John Bourchier, 1st Earl of Bath

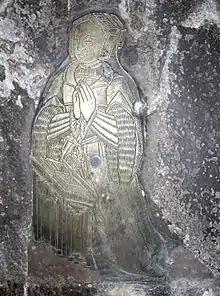
Small monumental brass in St Brannock's Church, Braunton, Devon, of Elizabeth Bourchier, daughter of John Bourchier. She kneels at prayer before a prie dieu which displays an open book

With his first wife, Bourchier's heir was John Bourchier, who became the next earl. His other children from his first marriage were Elizabeth who married Edward Chichester, Amias, Dorothy who married John Fulford, Giles, Margaret or Margery, Anne, and Eleanor. Margery, a daughter of Lord Fitzwaren, was an attendant at the Field of the Cloth of Gold.